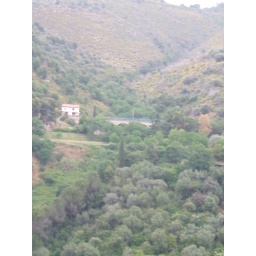
The bridge is where our train came in on